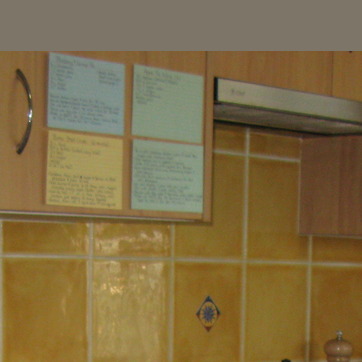
Material: paper